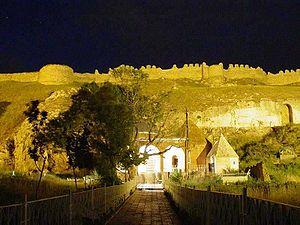
Van est une ville de Turquie orientale située sur la rive orientale du lac de Van. Préfecture de la province du même nom, elle compte 284 464 habitants en 2000. Même si aucun chiffre officiel n'est fourni, il semble certain que la population de la ville est majoritairement kurde. Avant le génocide de 1915, elle était peuplée majoritairement d'Arméniens.